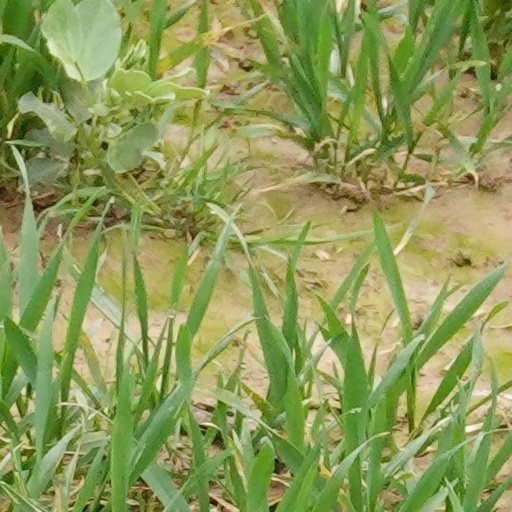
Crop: wheat